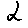
Label: 2